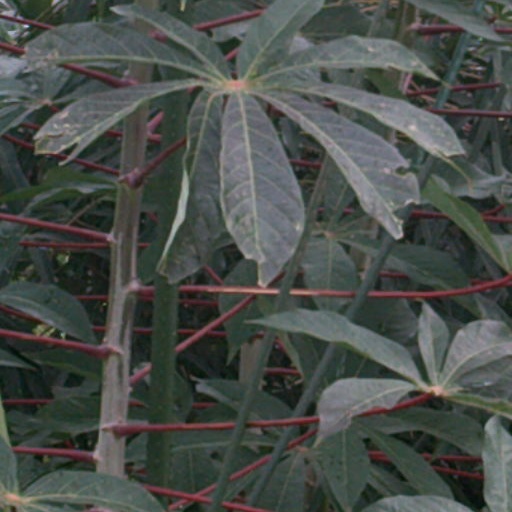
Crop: cassava